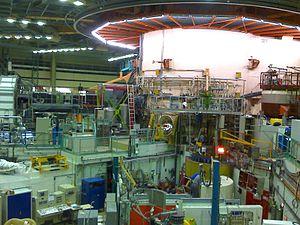
Le terme de Réacteur à Haut Flux - en anglais, High flux reactor - désigne un réacteur de recherche, et en particulier celui localisé en Europe, à l'Institut Laue-Langevin à Grenoble, qui a divergé pour la première fois en 1971. Le RHF forme, avec le European Synchrotron Radiation Facility voisin, un complexe unique au monde pour l'exploration de la matière.
L'Institut Laue-Langevin, nommé ainsi en l'honneur des physiciens Max von Laue et Paul Langevin est un organisme de recherche international situé sur le polygone scientifique de Grenoble et qui a symbolisé lors de sa création en 1967, la réconciliation franco-allemande.